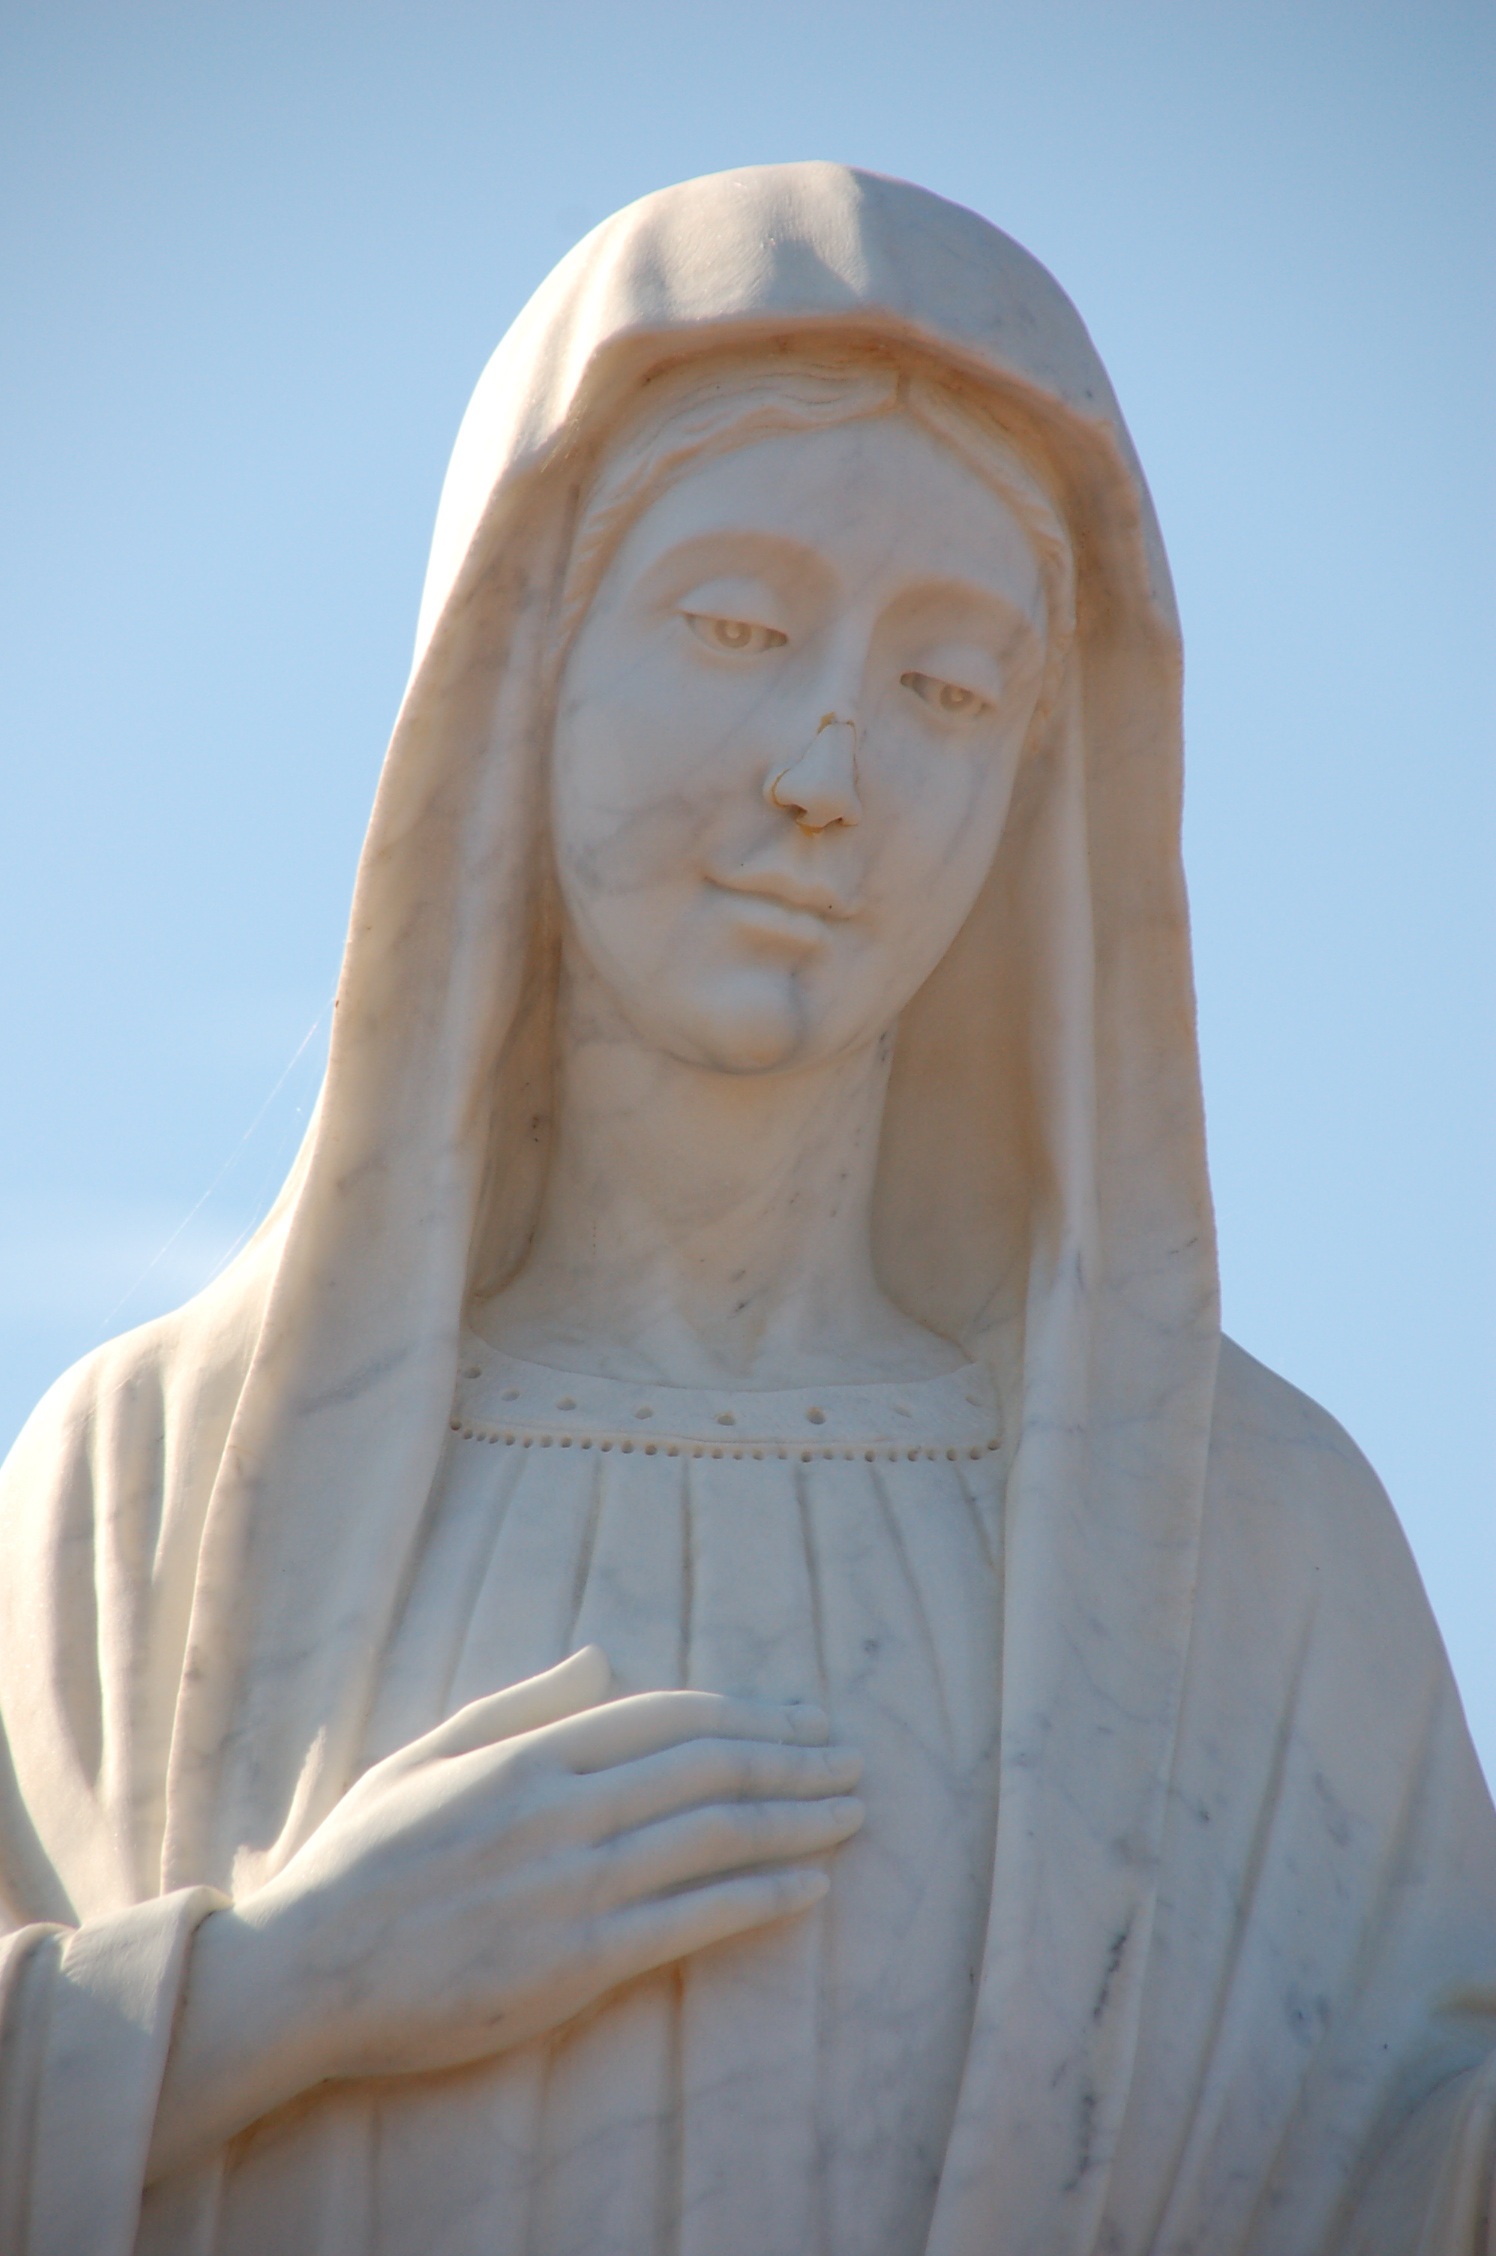
white, monument, statue, artwork, sculpture, art, figure, temple, head, mary, christianity, carving, immaculate, the statue, the statue of, gautama buddha, ancient history, classical sculpture, medjugorje